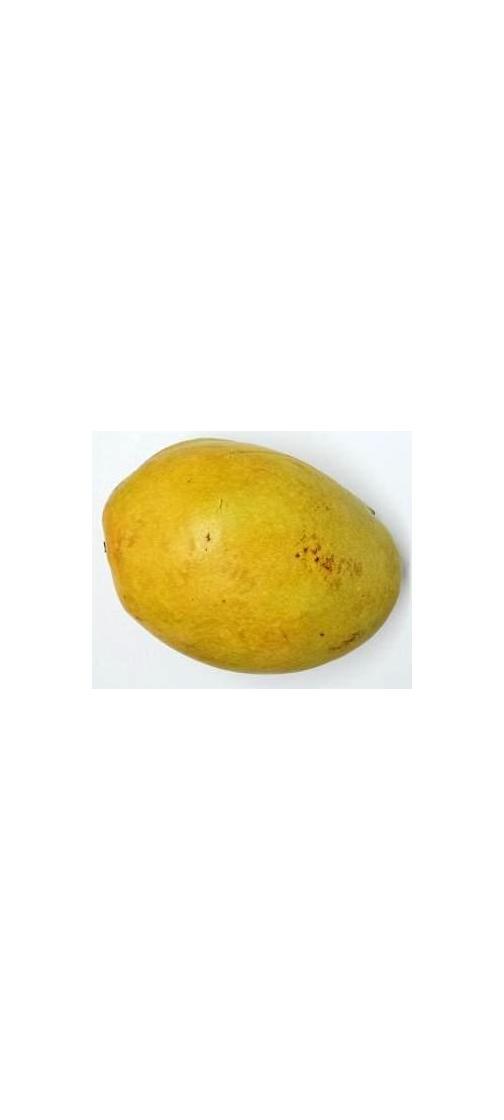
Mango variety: Bari-11